The Donkey's Hide

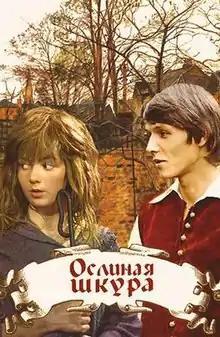

The Donkey's Hide is a 1982 Soviet fantasy film based on Charles Perrault's "Donkeyskin". Participant of the KinderFilmFest program at the 1985 Berlin International Film Festival.